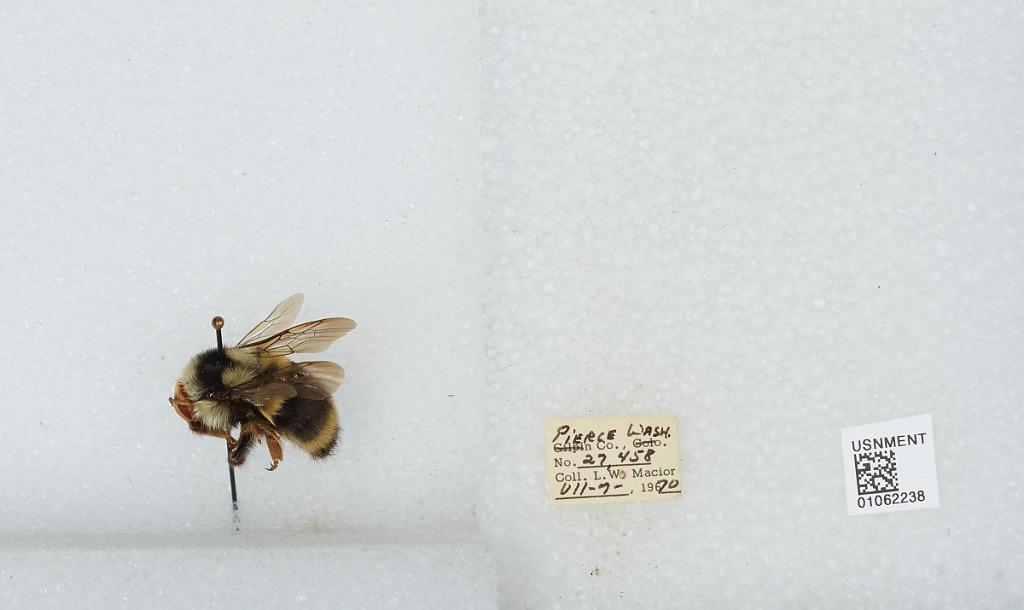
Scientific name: Bombus bifarius nearcticus
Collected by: L. Macior
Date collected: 1970-7-7
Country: United States
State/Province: Washington
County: Pierce
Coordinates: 47.05, -122.12